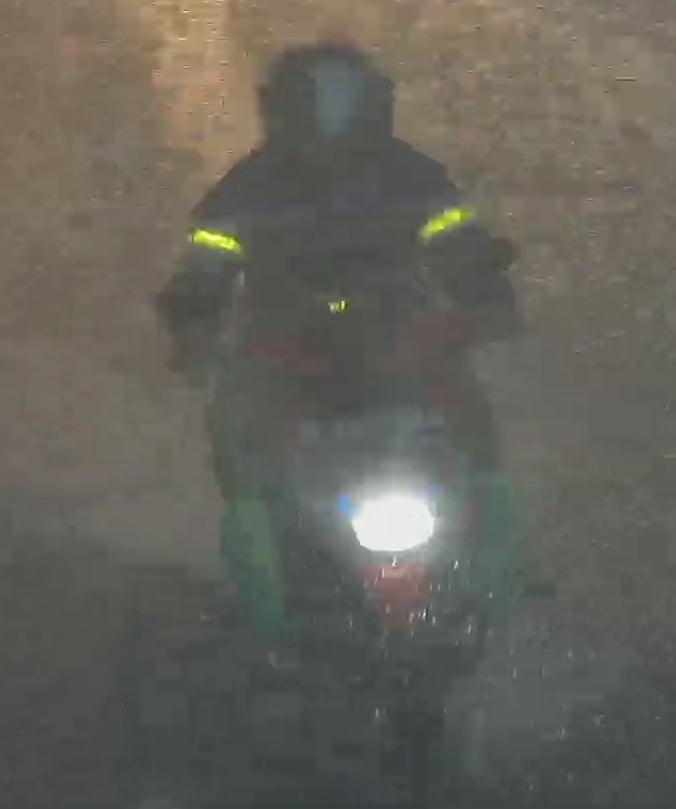
person-with-helmet: 1
person-without-helmet: 0